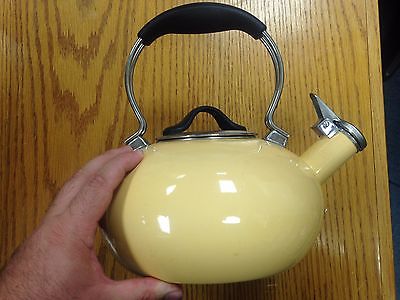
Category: kettle